Holiest sites in Islam

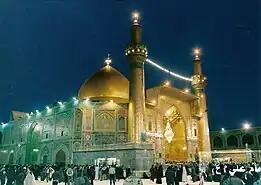
Imam Ali Mosque in Najaf, Iraq

The Sinai Peninsula is associated with the prophets Harun (Aaron) and Musa (Moses). In particular, numerous references to Mount Sinai exist in the Quran, where it is called "Ṭūr Saināʾ", "Ṭūr Sīnīn", and "aṭ-Ṭūr" and "al-Jabal" (both meaning "the Mount"). As for the adjacent "Wād Ṭuwā" (Valley of Tuwa), it is considered as being "muqaddas" (sacred), and a part of it is called "Al-Buqʿah Al-Mubārakah" ("The Blessed Place").